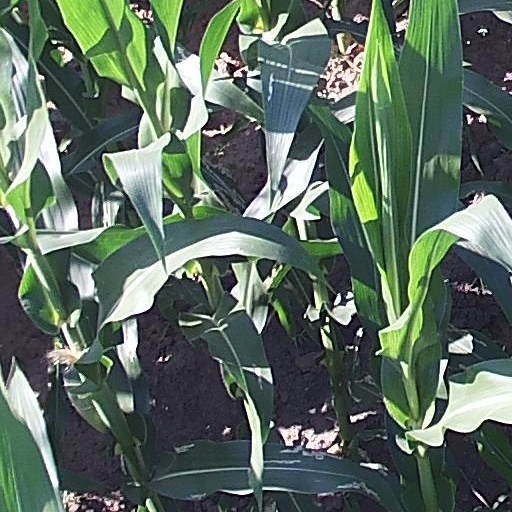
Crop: maize; corn